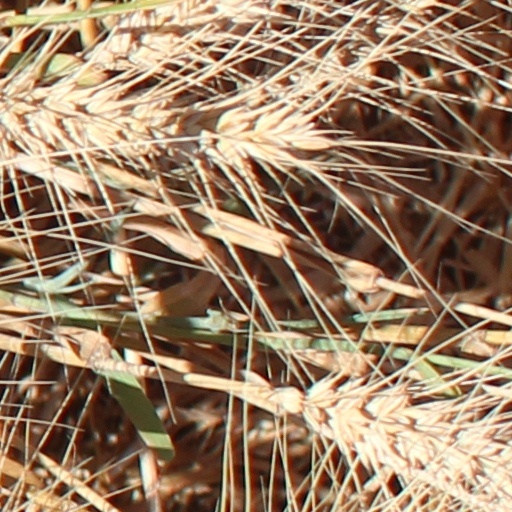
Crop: wheat